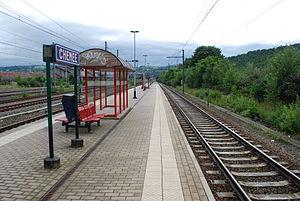
Vue de la gare de Chênée (Liège).
La gare de Chênée est une gare ferroviaire belge de la ligne 37, de Liège-Guillemins à Hergenrath, située à Chênée, section de la ville de Liège, capitale économique de la région wallonne et chef-lieu de la province de Liège.